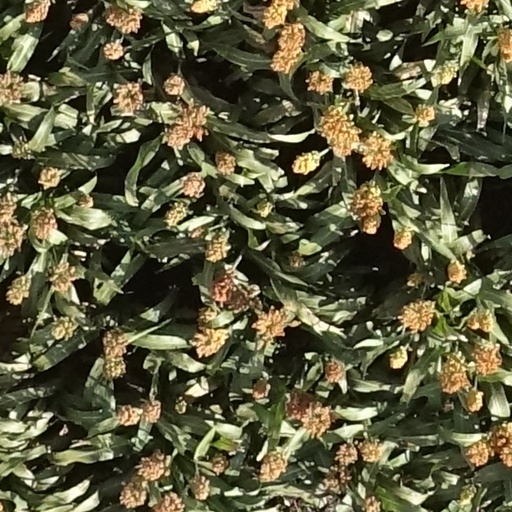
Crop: sorghum